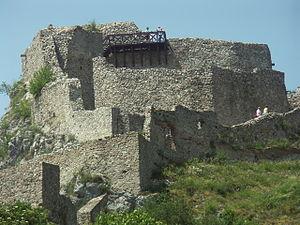
Le château de Devín est une forteresse située dans le village historique de Devín qui constitue aujourd'hui une partie de Bratislava, la capitale de la Slovaquie.